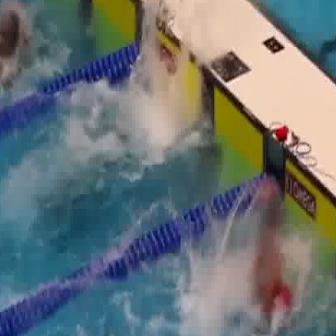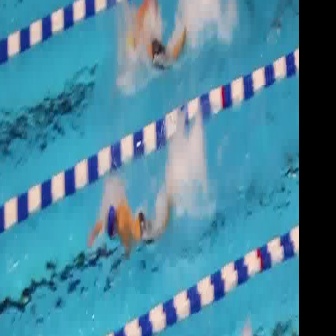
  Please identify the target specified by the bounding box [34,147,129,243] in the first image and locate it in the second image. Return the coordinates in [x_min,y_min,x_max,y_max] format.
Answer: [85,174,175,264]